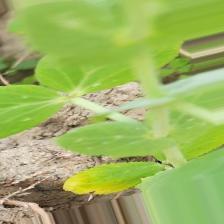
Label: Powdery Mildew